Christian ethics

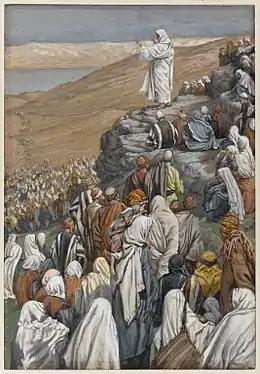
"Sermon of the Beatitudes" depicts Jesus' Sermon on the Mount, in which he summarized his ethical teachings. James Tissot,

Christian ethics, also known as moral theology, is a multi-faceted ethical system. It is a virtue ethic, which focuses on building moral character, and a deontological ethic which emphasizes duty according to the Christian perspective. It also incorporates natural law ethics, which is built on the belief that it is the very nature of humans – created in the image of God and capable of morality, cooperation, rationality, discernment and so on – that informs how life should be lived, and that awareness of sin does not require special revelation. Other aspects of Christian ethics, represented by movements such as the social Gospel and liberation theology, may be combined into a fourth area sometimes called prophetic ethics.